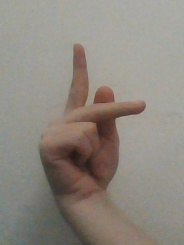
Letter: dha